Doublespotted queenfish

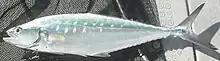
Doublespotted queenfish

The doublespotted queenfish (Scomberoides lysan) is a tropical game fish in family Carangidae (jacks). It is associated with reefs and ranges widely throughout the Indian and Pacific Oceans. Other common names for this fish are giant dart, large-mouthed leatherskin, leatherskin, queenfish, skinny fish, skinnyfish, St. Peter's leatherskin, white fish or whitefish. イケカツオ（生鰹, Ikekatsuo）is in Japanese.